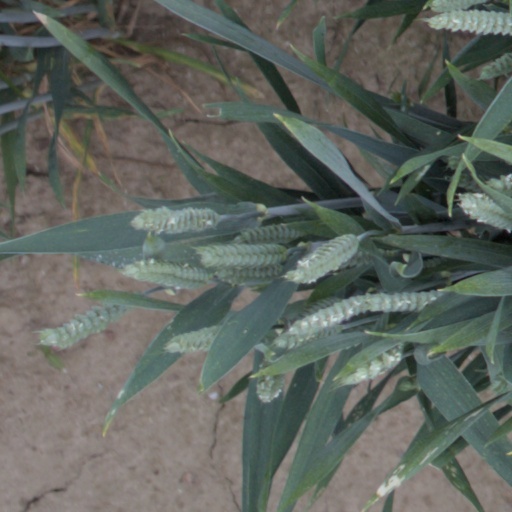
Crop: wheat